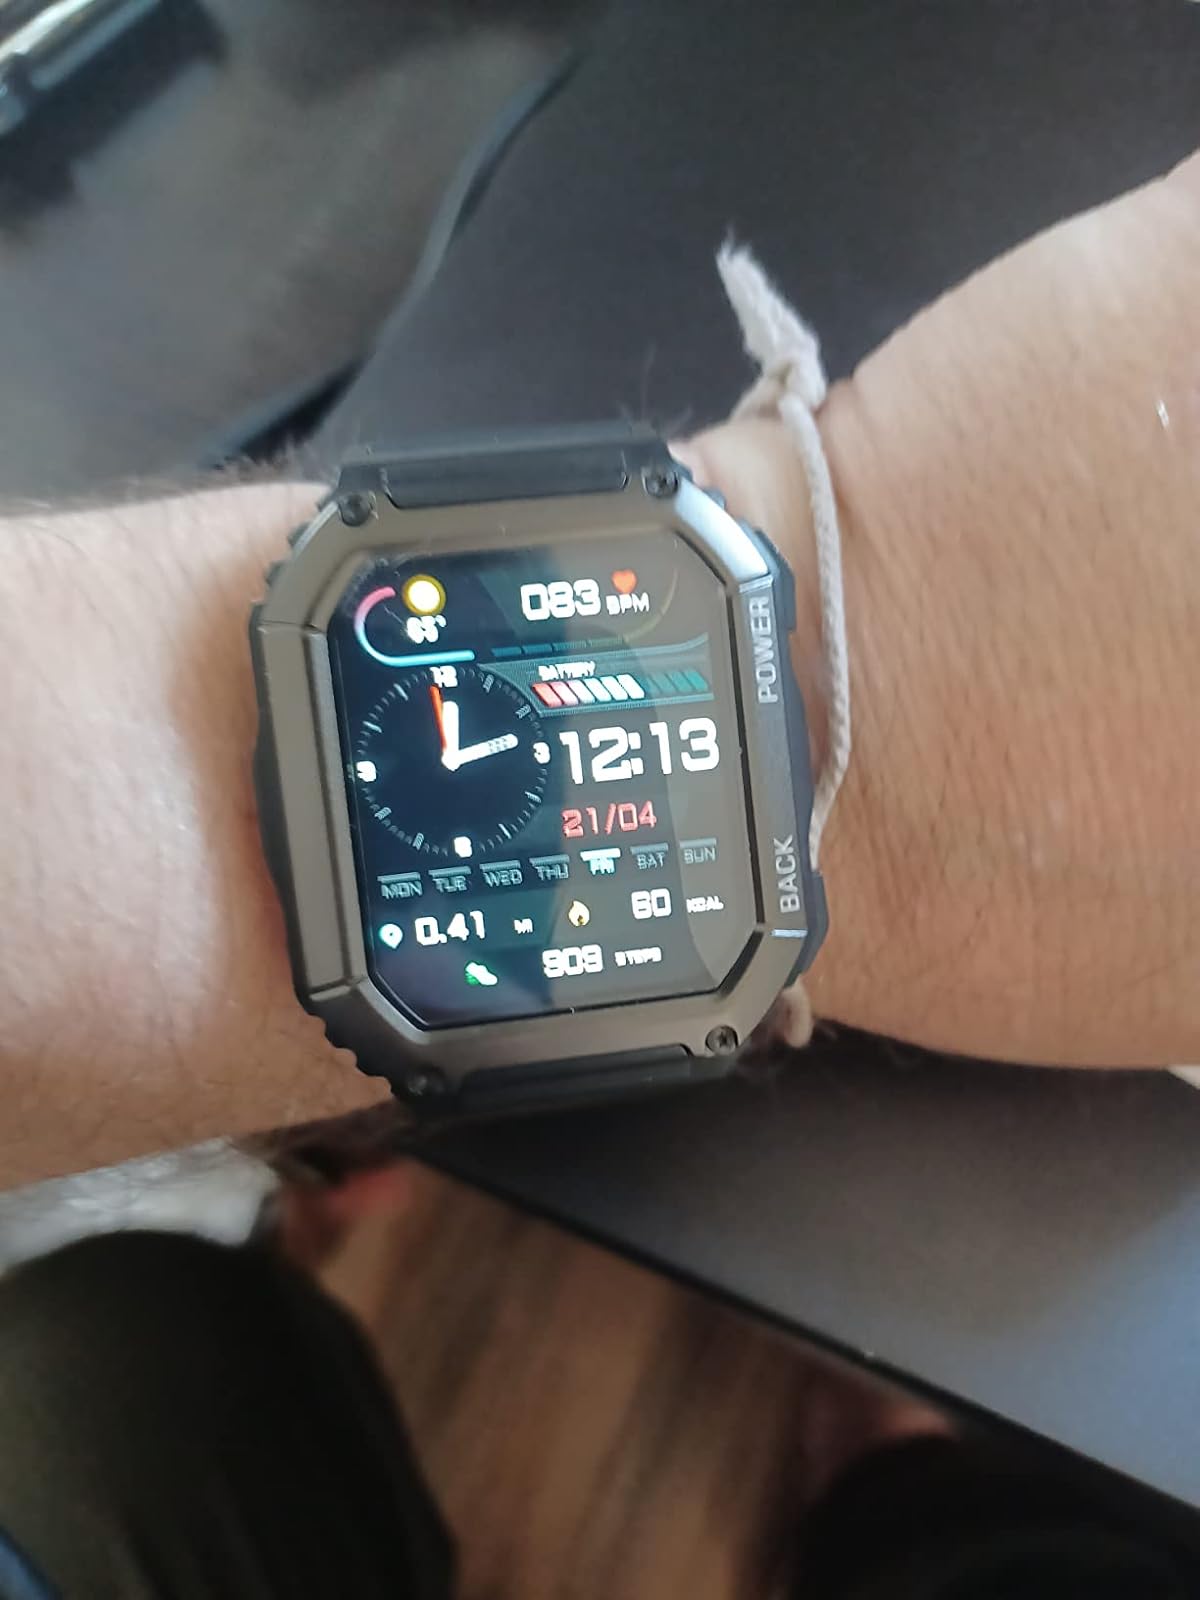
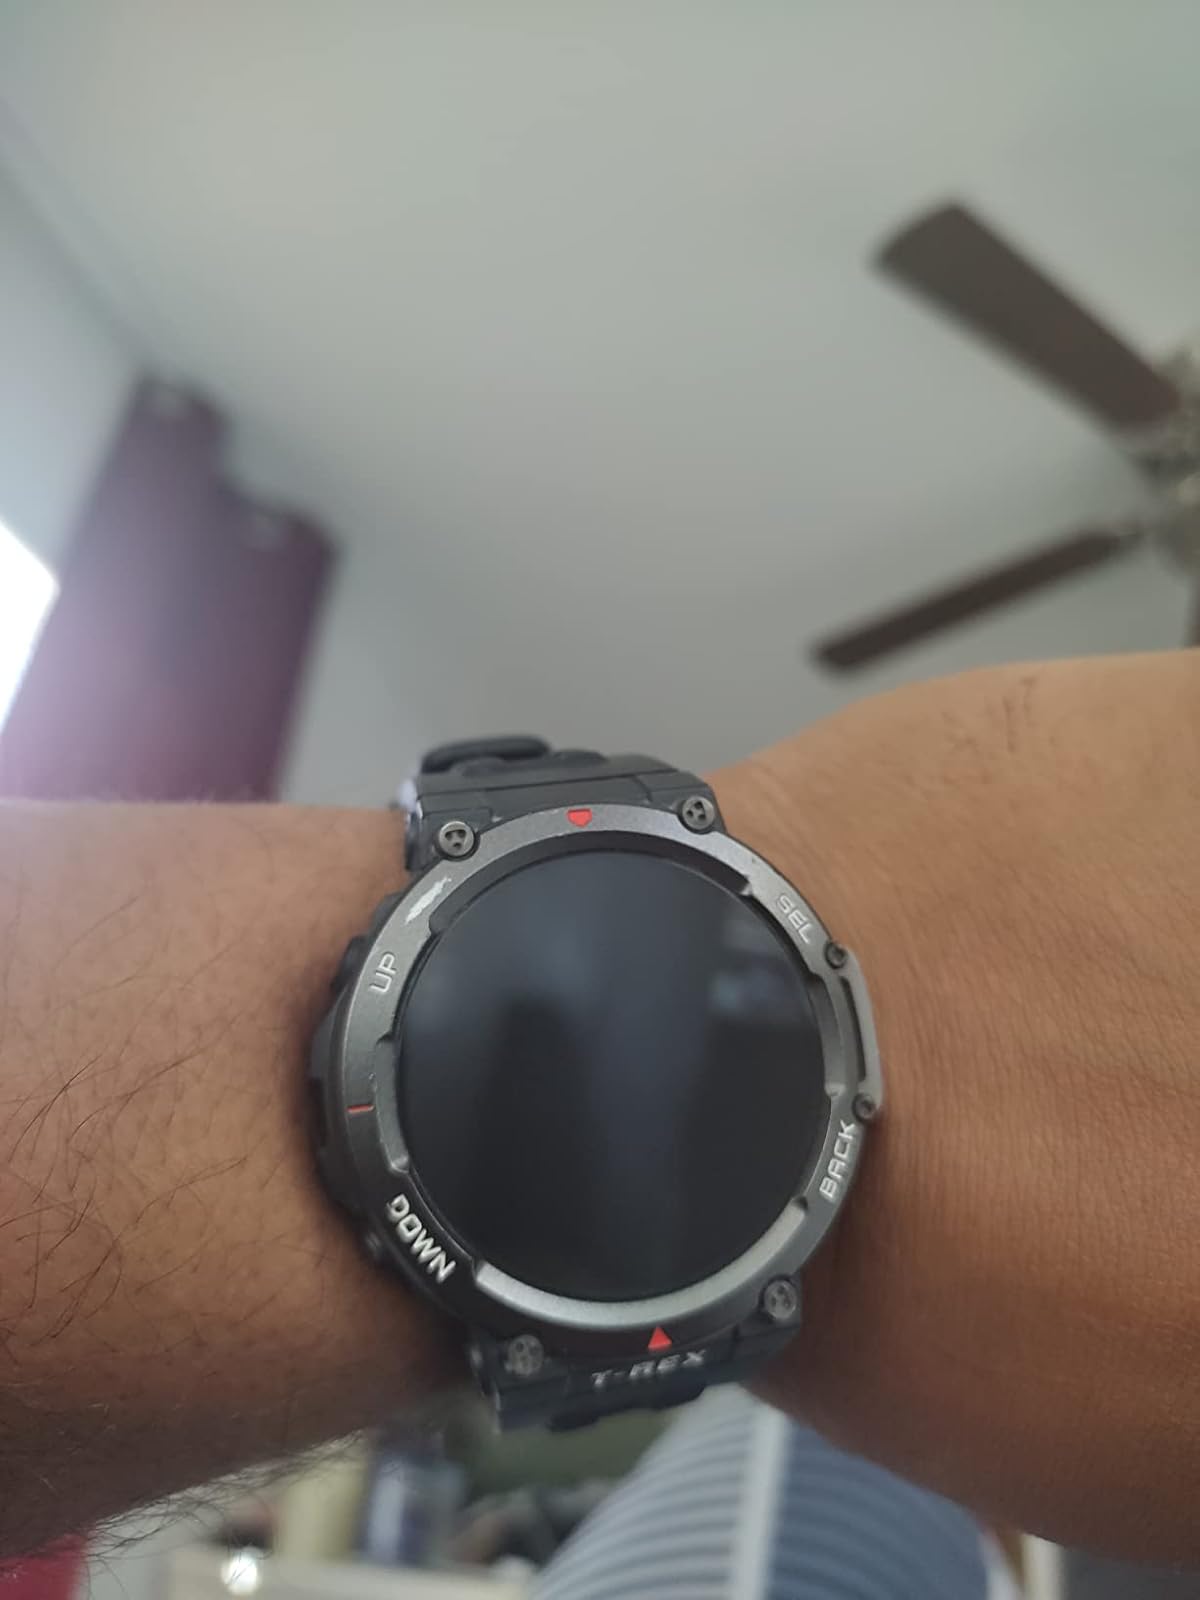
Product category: smartwatch
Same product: no